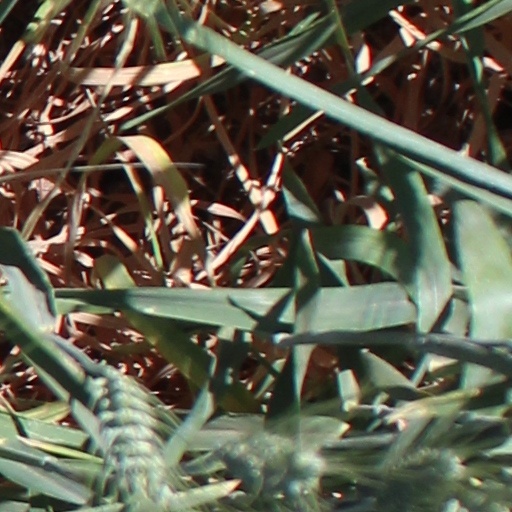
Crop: wheat